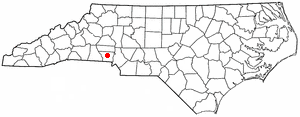
La ville américaine de Dallas est située dans le comté de Gaston, dans l’État de Caroline du Nord. Lors du recensement de 2010, elle comptait 4 488 habitants.